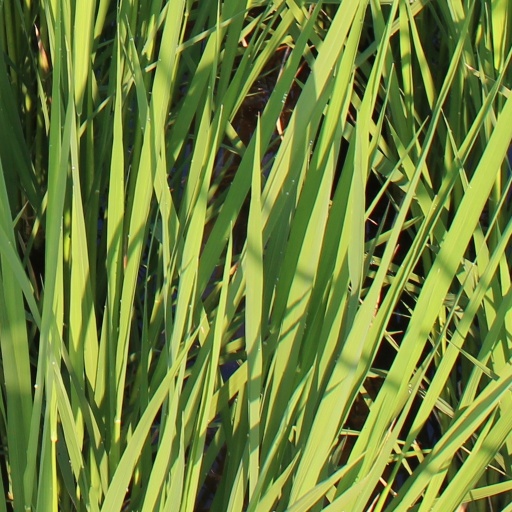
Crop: rice